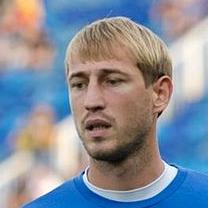
Age: 27